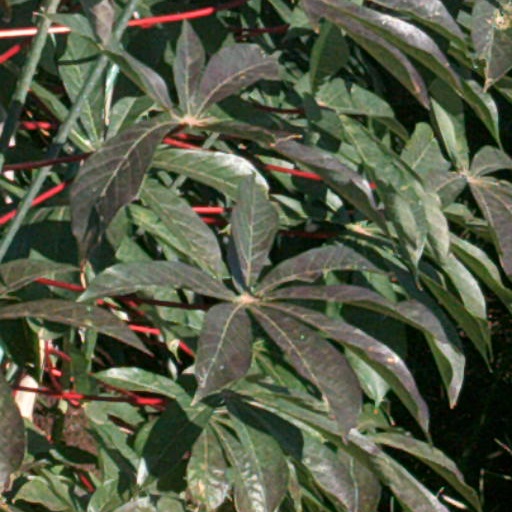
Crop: cassava